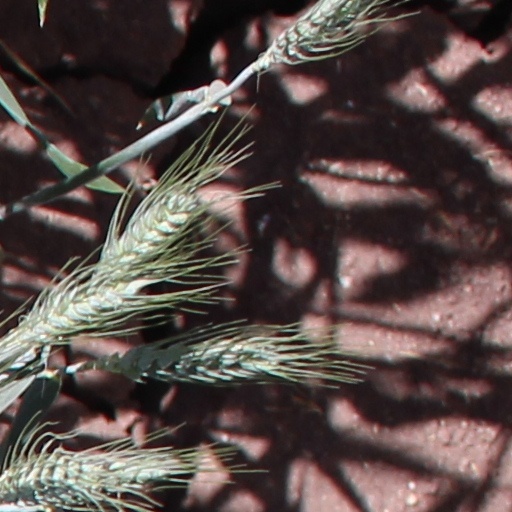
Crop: wheat